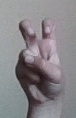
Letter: toot